First Christian Church (Pensacola, Florida)

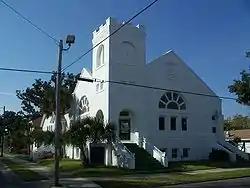

The First Christian Church (also known as the Greater Mount Lily Baptist Church) is an historic church in Pensacola, Florida. It is located at 619 East Gadsden Street. On April 14, 1994, it was added to the U.S. National Register of Historic Places.